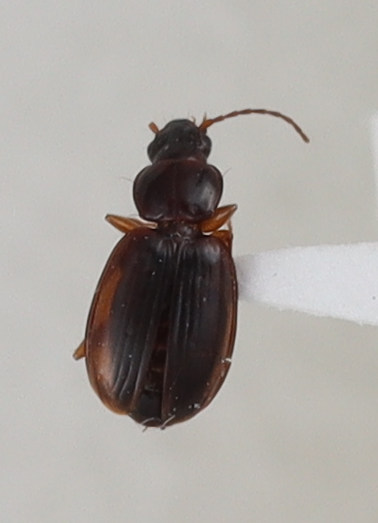
Scientific name: Trechus obtusus
Plot: 3
Trap: W
Collected: 20200804